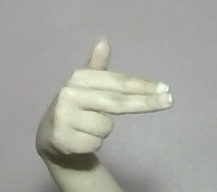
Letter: ghain